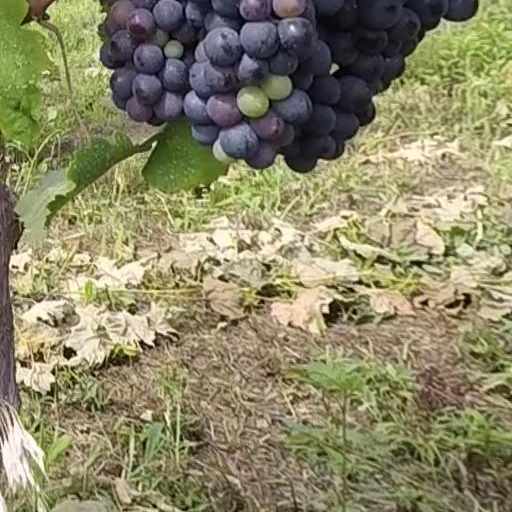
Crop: grape